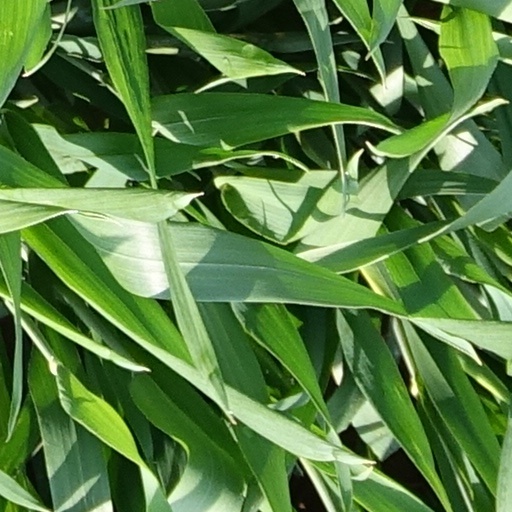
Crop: wheat